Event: Nepal Earthquake
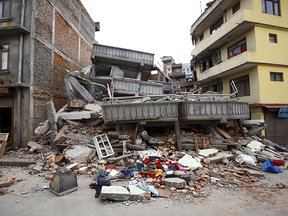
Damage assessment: damage